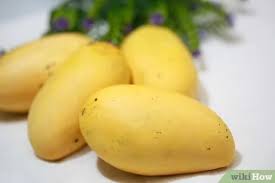
Label: Mango